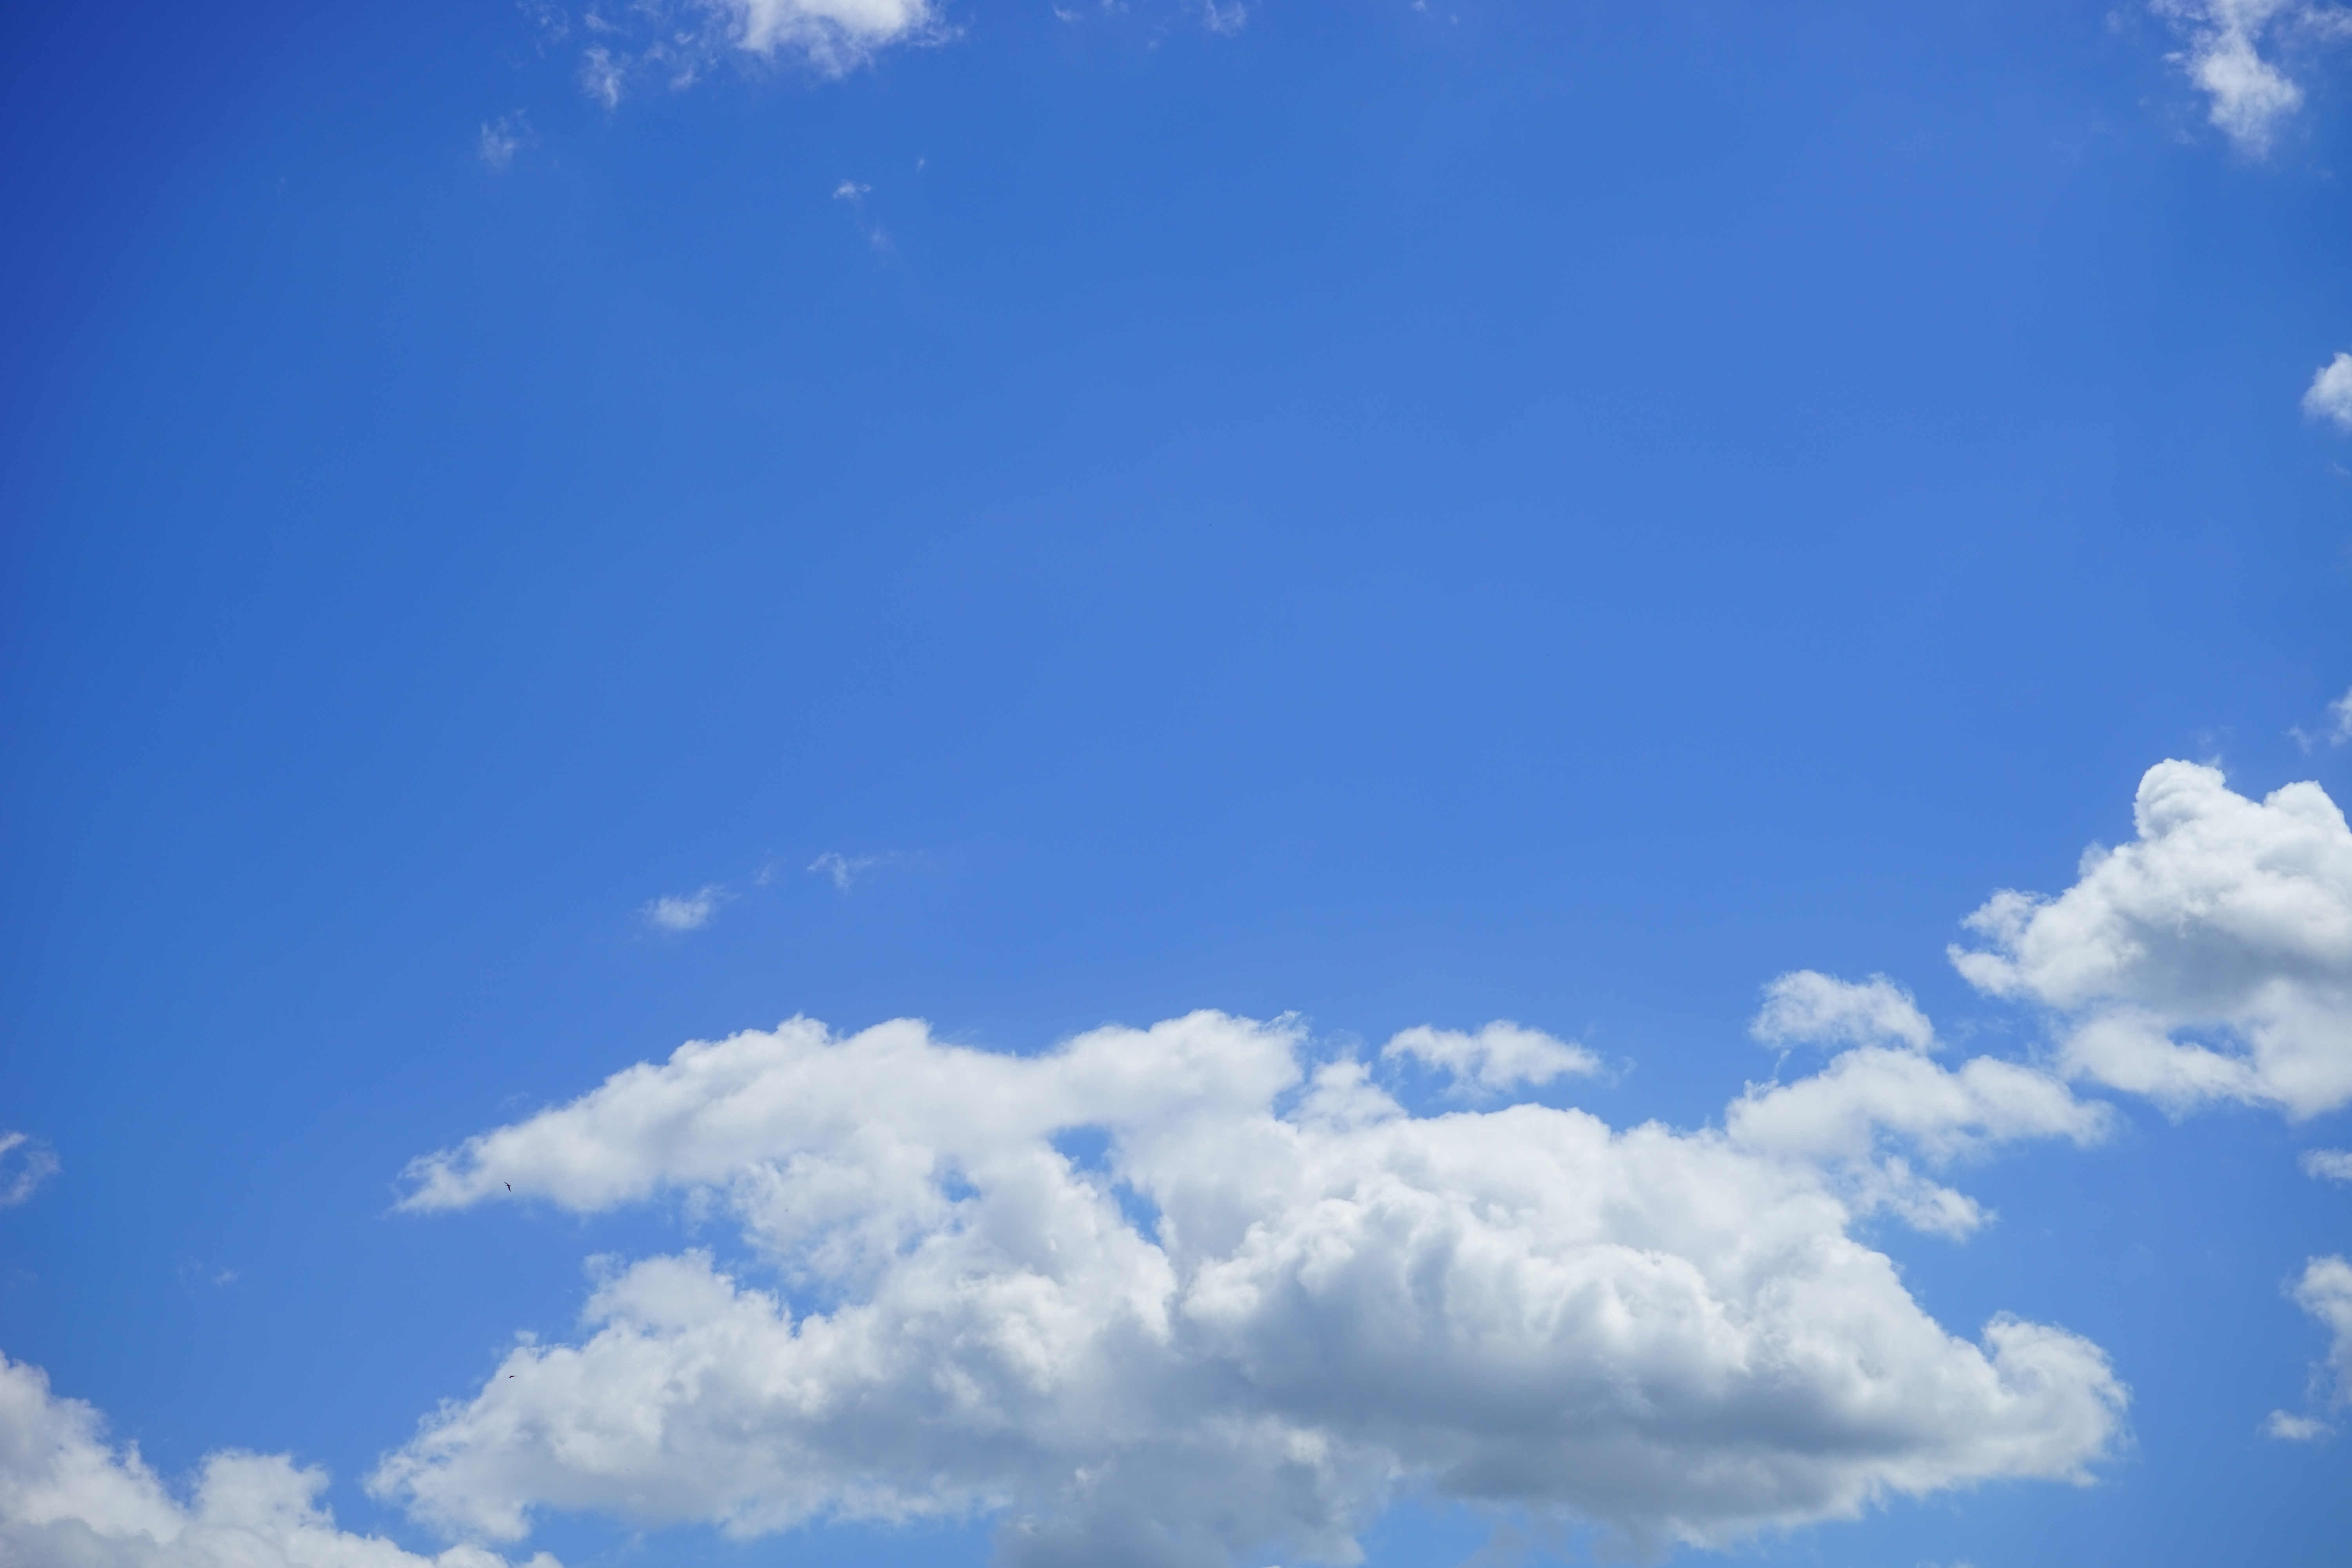
cloud, sky, white, sunlight, atmosphere, daytime, cumulus, blue, clouds, summer day, meteorological phenomenon, summer clouds, atmosphere of earth